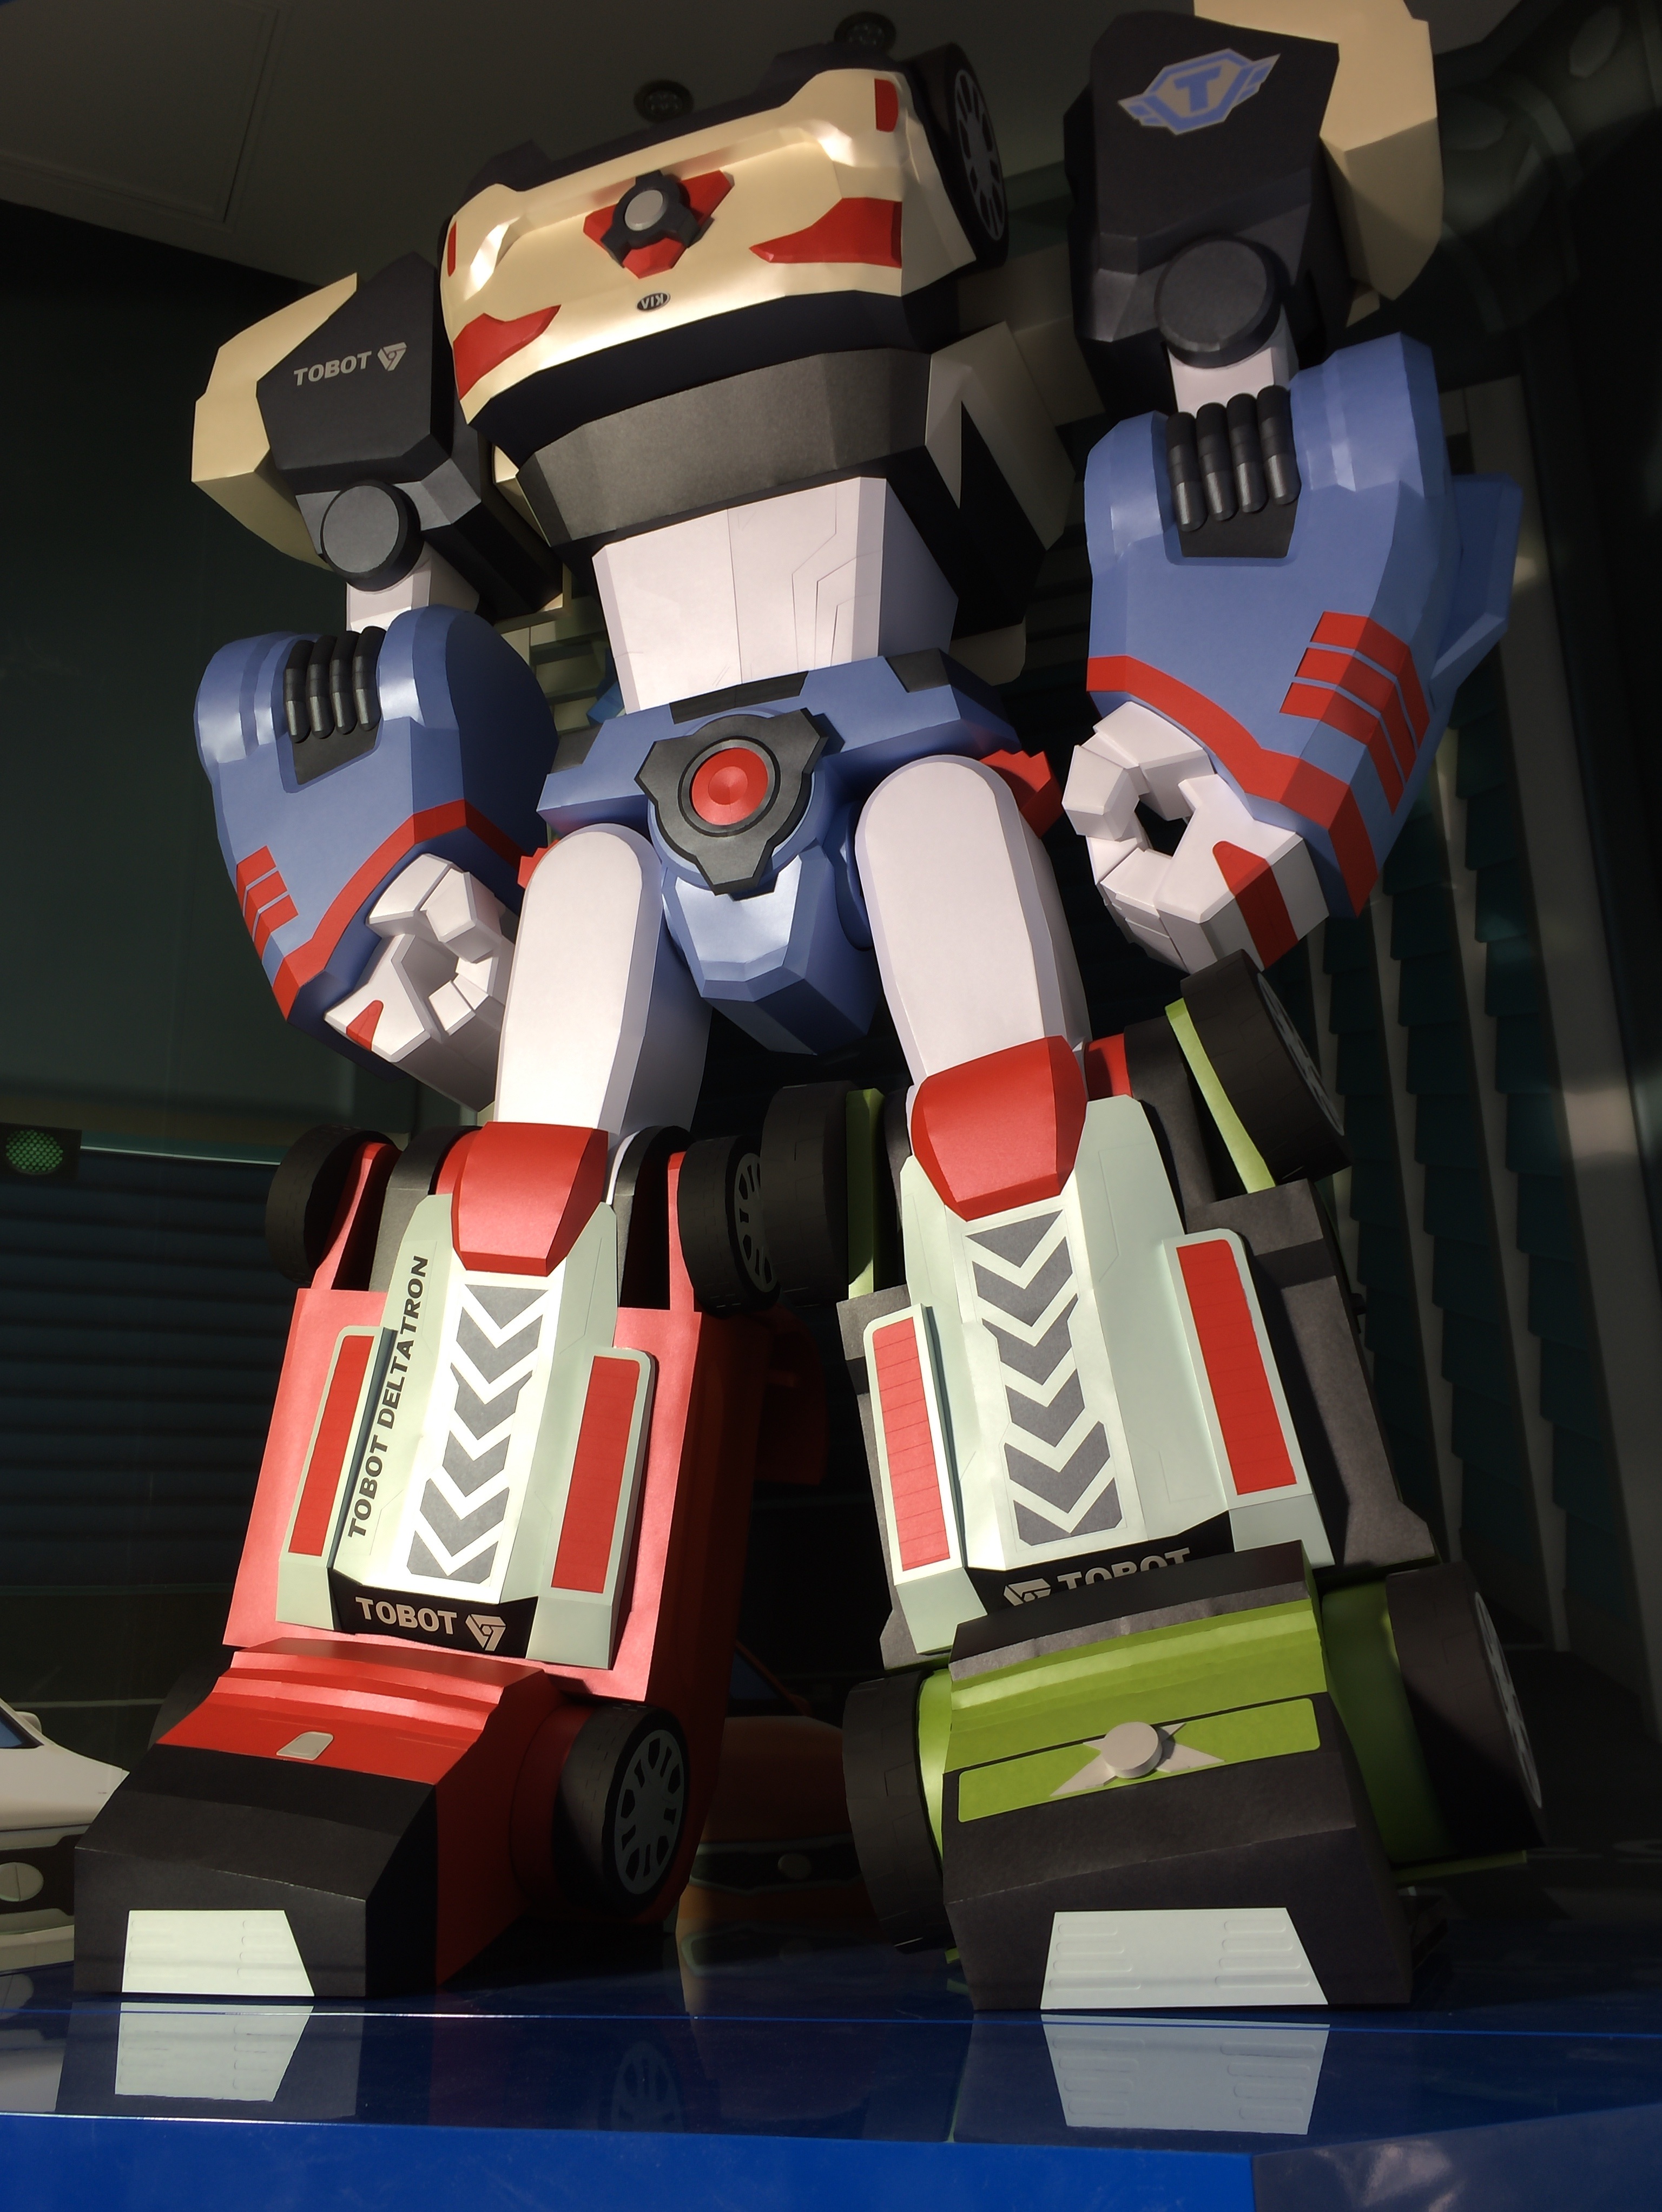
machine, toy, robot, action figure, anime, screenshot, mecha, delta tron, paper toy